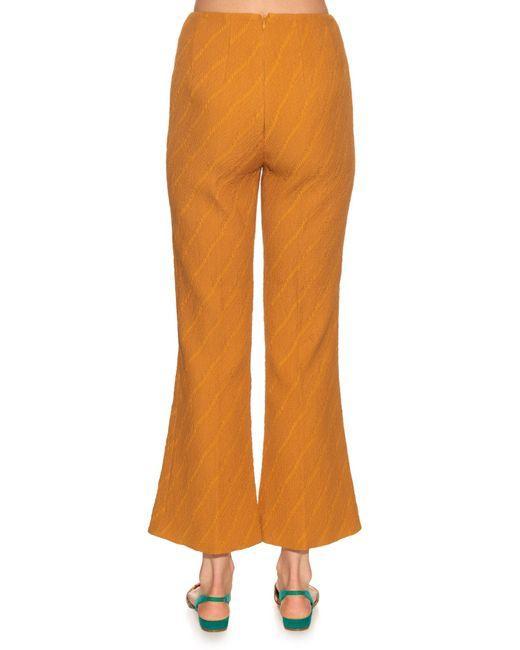
Loose Fit dunkelgelbe Unterbekleidung für Damen